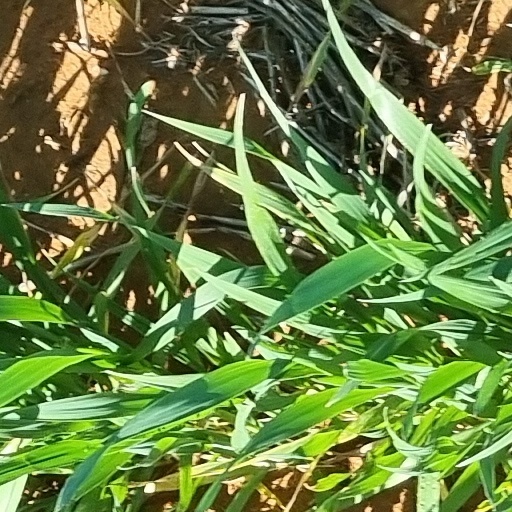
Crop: wheat